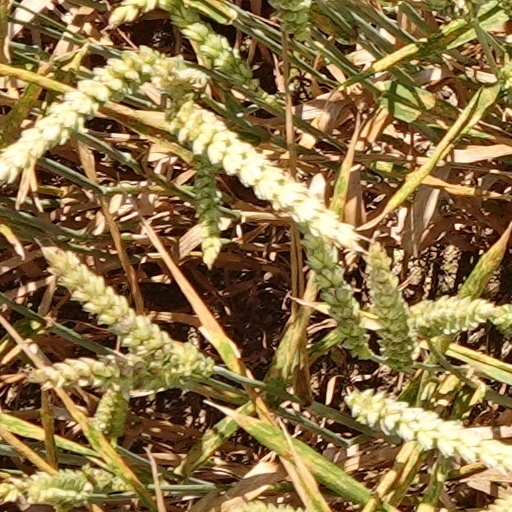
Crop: wheat